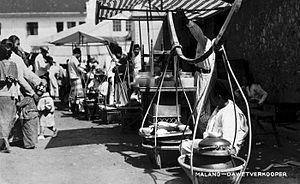
Le cendol est un dessert traditionnel originaire d'Asie du Sud-Est. Il y est connu sous d'autres noms que son nom malais, notamment bánh lọt en vietnamien, lot chong en thaï, mont let saung en birman, bang-aem lot ou nom lot en khmer. Les principaux ingrédients sont de la farine de riz sous forme de nouilles vertes au pandan, du lait de coco, du sucre de palme et de la glace pilée.